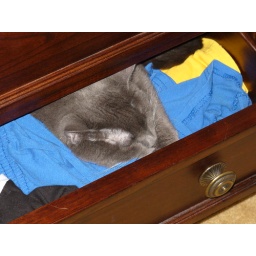
Savannah sleeping in a drawer